Immunoglobulin M

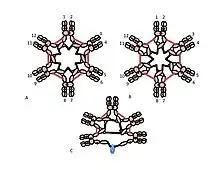
Figure 2. Some alternative ways of linking μ chains A, B) These figures depict two of many possible models of inter-μ chain disulfide bonding in hexameric IgM. As in Figure 1, the Cμ2 disulfide bonds and the Cμ4tp disulfide bonds are represented by a red double arrowhead, and the Cμ3 disulfide bonds are represented by the long double-headed arrows. In both models A and B each type of disulfide bond (Cμ2-Cμ2; Cμ3-Cμ3; Cμ4tp-Cμ4tp) joins μ chains eries with each of the others. Methods for distinguishing these and other models are discussed in reference [28]. C) This representation of pentameric IgM illustrates how the J chain might be bonded to μ chains that are not linked via Cμ3 disulfide bonds

Pentameric IgM is typically represented as containing a single J chain per polymer, but in actuality the measurements of J chain stoichiometry have ranged from one J molecule per polymer to three J molecules per polymer. The wide range might be due to technical problems, such as incomplete radiolabeling or imprecisely quantitating an Ouchterlony line. However, the variation might also be due to heterogeneity in the IgM preparations, i.e., the various preparations might have differed substantially in their content of J-containing and J-deficient polymers.